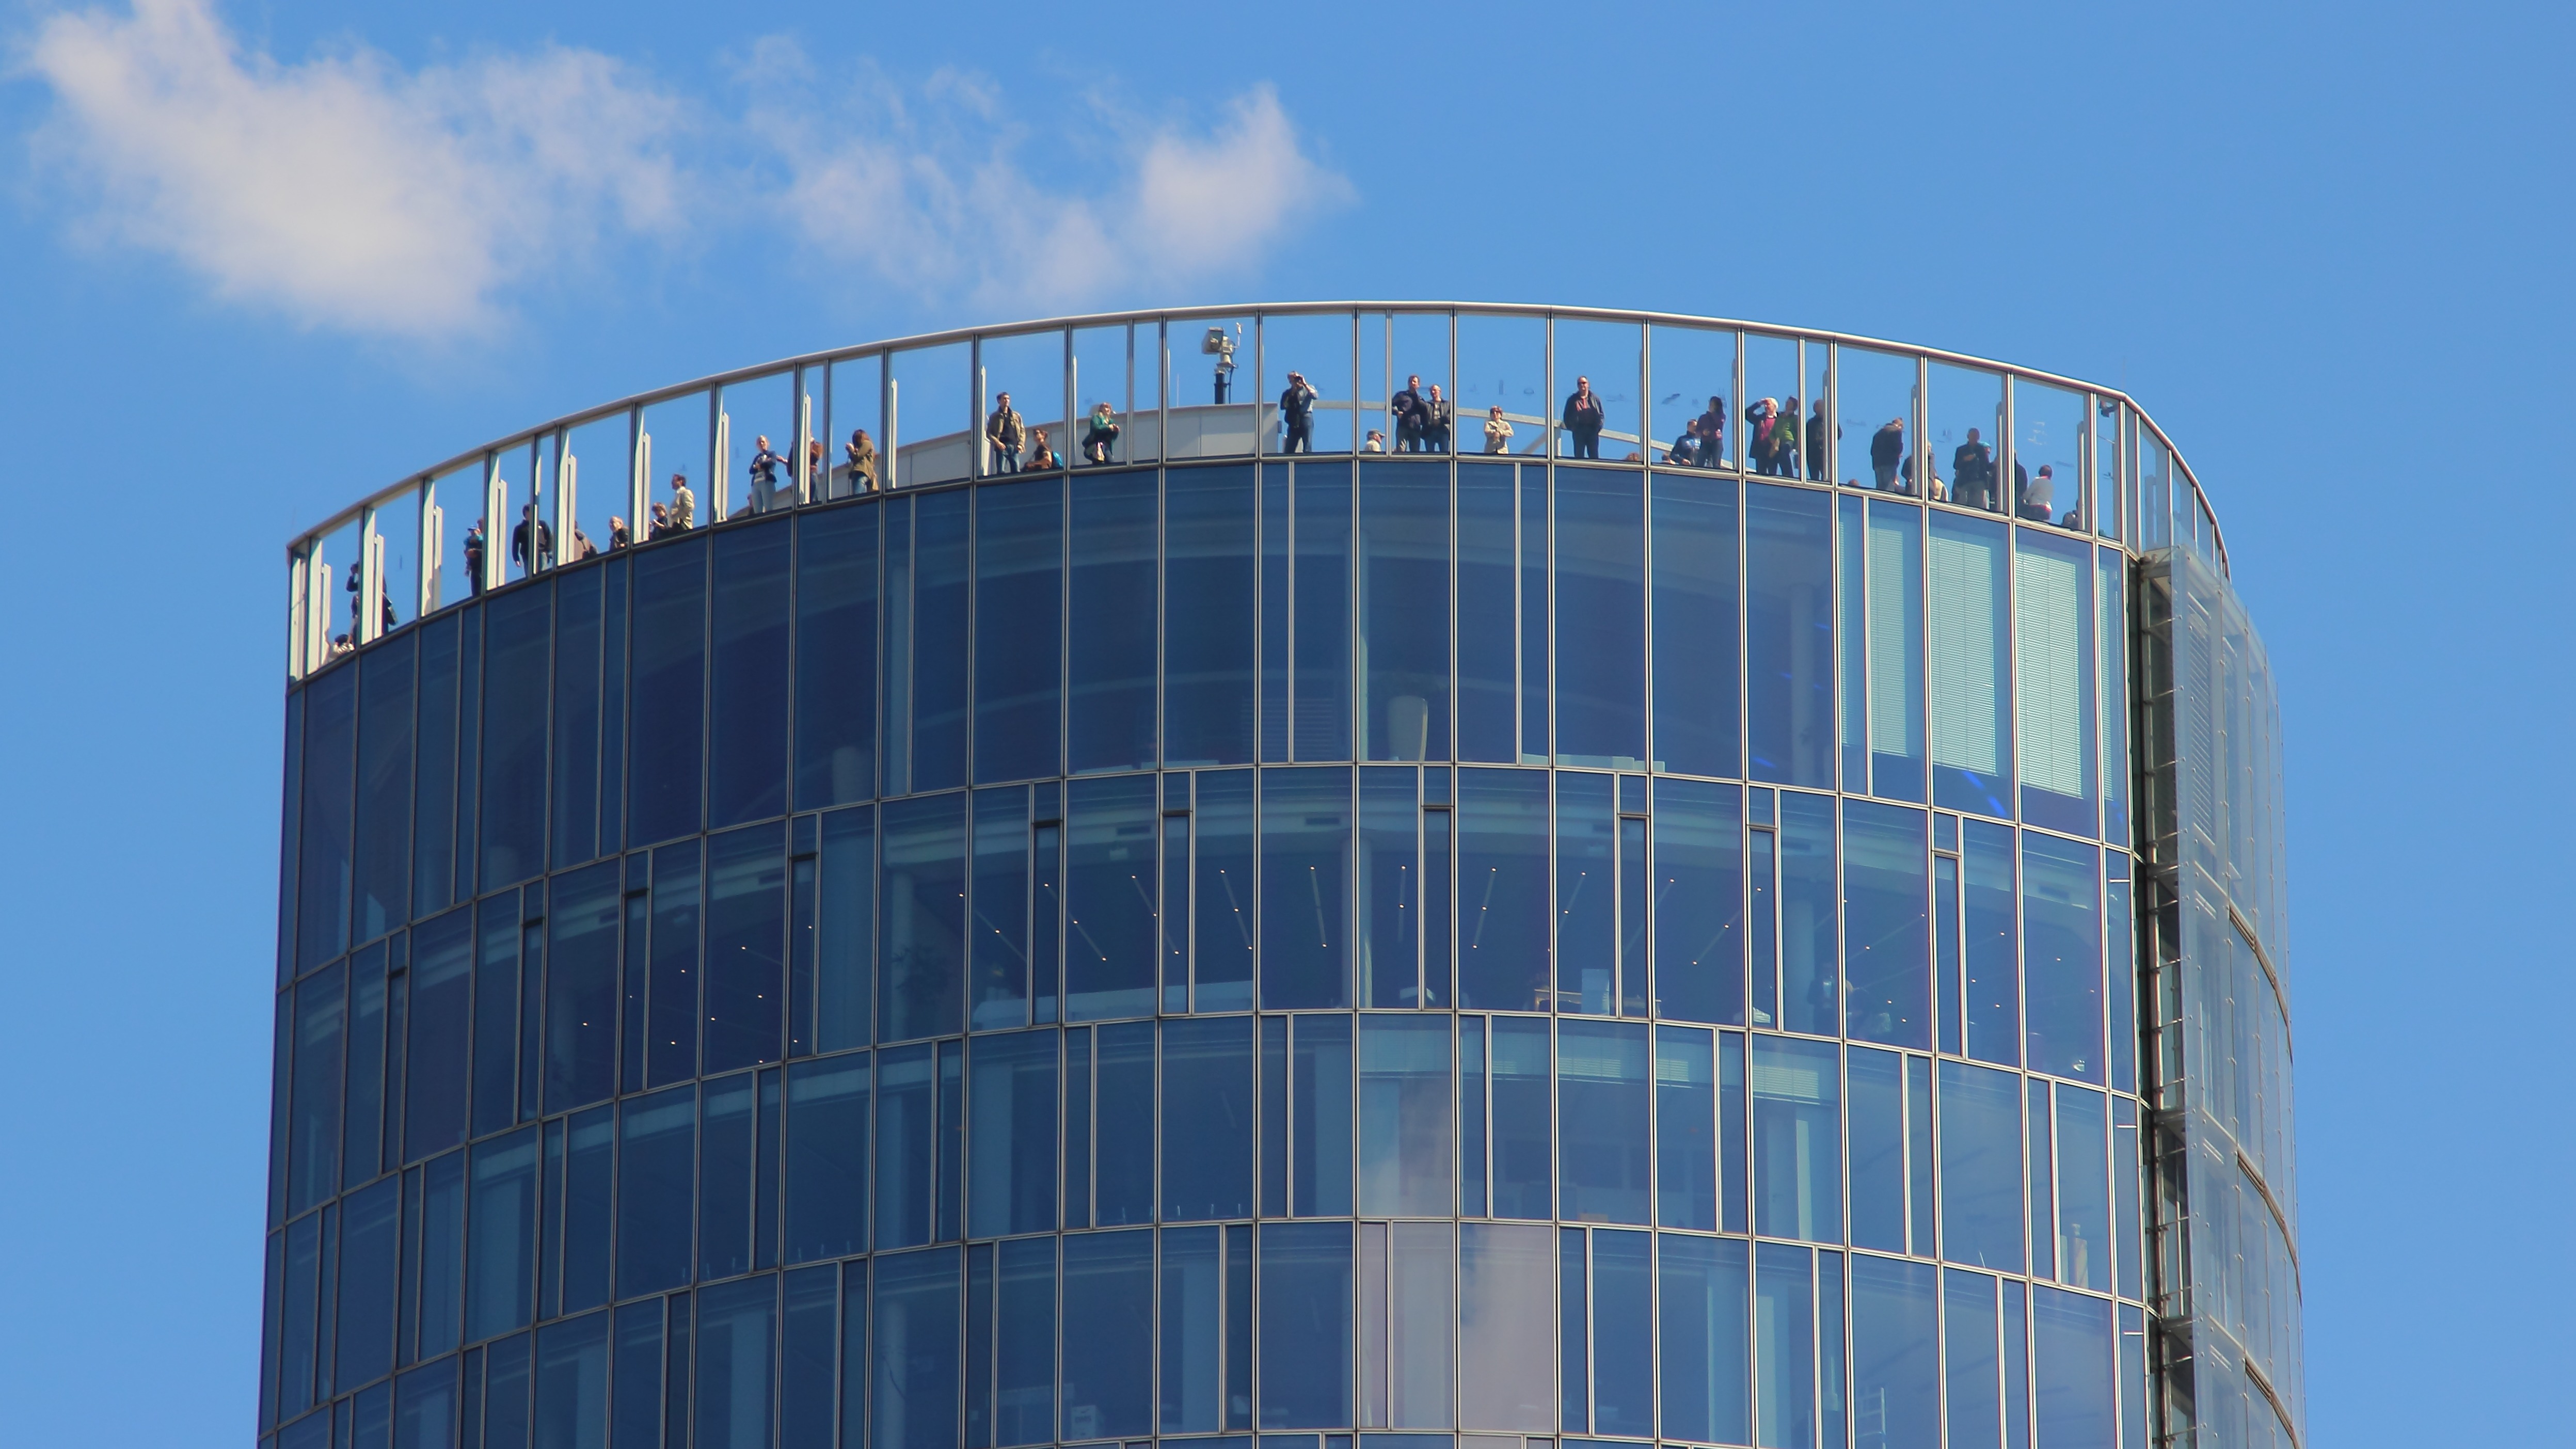
architecture, sky, view, city, home, skyscraper, tower, human, facade, blue, tower block, vision, overview, outlook, germany, cologne, viewpoint, headquarters, k lntriangle